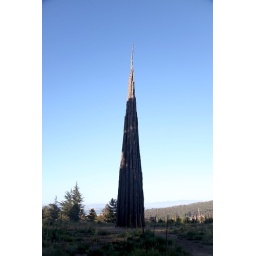
As new trees grow around this amazing sculpture, it will blend with the forest giving the attention to the new trees.